De Saussure family

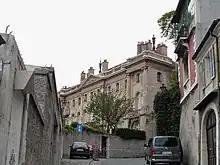
Hôtel particulier of the Saussure family in Geneva

In Switzerland, as well as in the Republic of Geneva, they soon became politically and socio-economically active holding a variety of public offices.